Bartholomäus Khöll

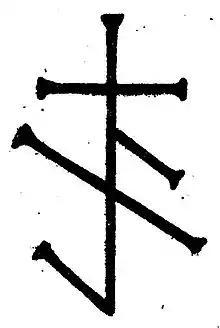
Bartholomäus Khöll’s Mason's mark

Bartholomäus Khöll (1614 – 20 February 1664 in Vienna) was an imperial master stonemason and 1653 superintendent of the Vienna Bauhütte (mason's guild).